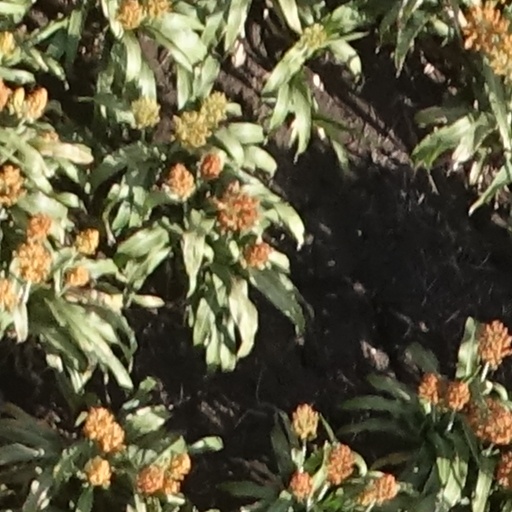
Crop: sorghum